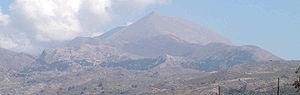
Le mont Ida en Crète, actuel mont Psiloritis, est le plus haut sommet de l'île, culminant à 2 456 mètres. Son imposant massif occupe la partie centrale de l'île, sur les territoires des préfectures de Héraklion et Réthymnon.